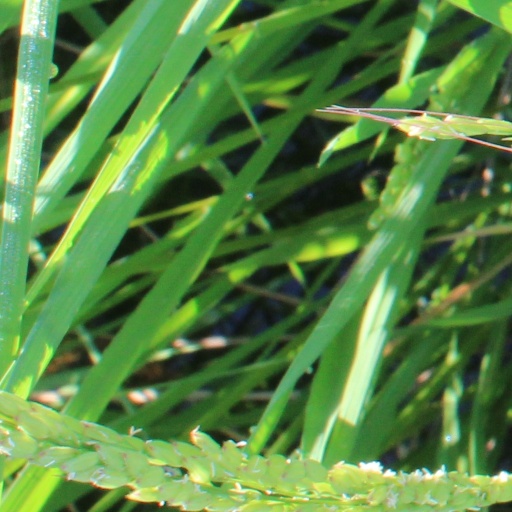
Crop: rice